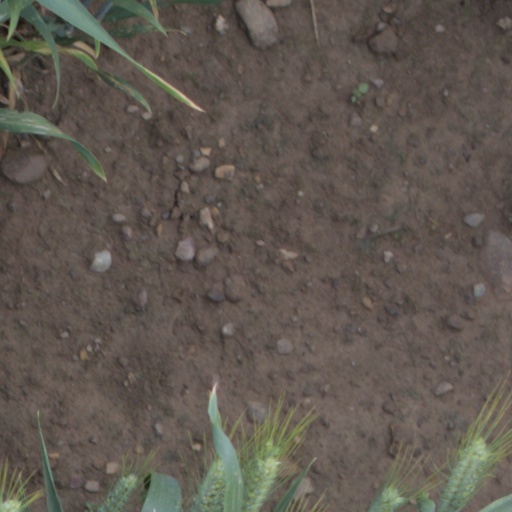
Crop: wheat